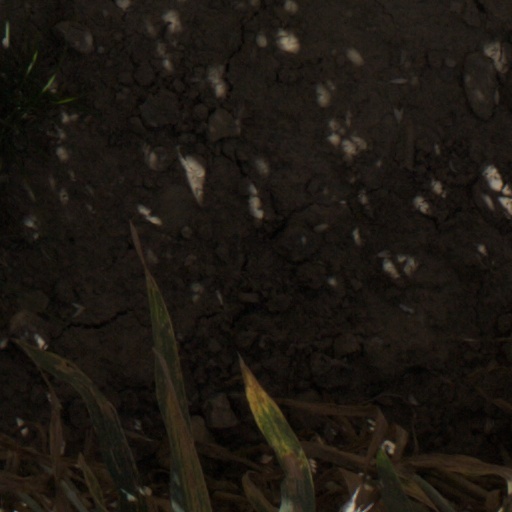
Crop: wheat